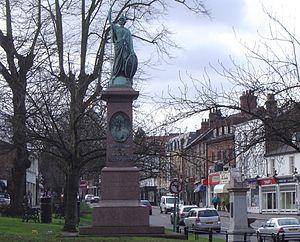
Esher est une ville du Surrey, en Angleterre. Elle est située dans le sud-ouest de la Région urbaine de Londres, non loin de la Mole, un affluent de la Tamise. Au moment du recensement de 2001, elle comptait 8 387 habitants.